STN display

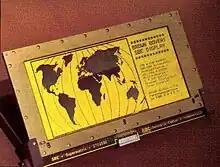
Early STN LCD built by Brown Boveri in 1984

In 1982, C. M. Waters and E. P. Raynes patented STN displays, and by 1984 researchers at Brown Boveri (later ABB) built the first prototype STN matrix display, with 540 × 270 pixels. A key challenge was finding a way to address more pixels efficiently. Standard TN displays weren't ideal for this because of their voltage characteristics. STN displays, with their 180-270 degree twist, offered a solution. This twist allows for a clearer distinction between on and off states, making them suitable for passive-matrix addressing with more pixels.